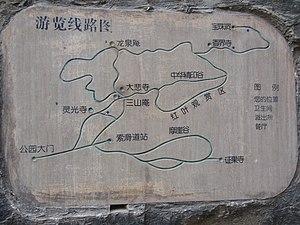
Chine, Beijing, Carte des sentiers du site de Badachu, affichée le long d'un sentier.